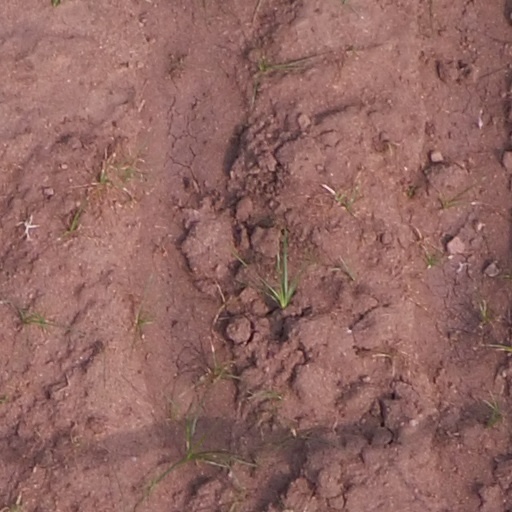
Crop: maize; corn